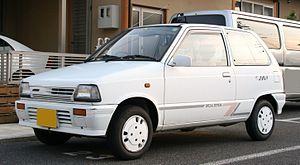
La Suzuki Alto est une citadine du constructeur japonais Suzuki fabriquée depuis 1979. Elle est disponible, selon les périodes, en berline 3 ou 5 portes, en pick-up 2 portes ou en break 3 portes.